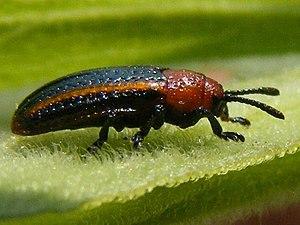
Microrhopala vittata
La hispine de la verge d'or est une petite espèce commune de coléoptères de la famille des Chrysomelidae. Présent en Amérique du Nord, cet insecte phytophage vit dans les champs, les prairies, les cultures et autres endroits ensoleillés.